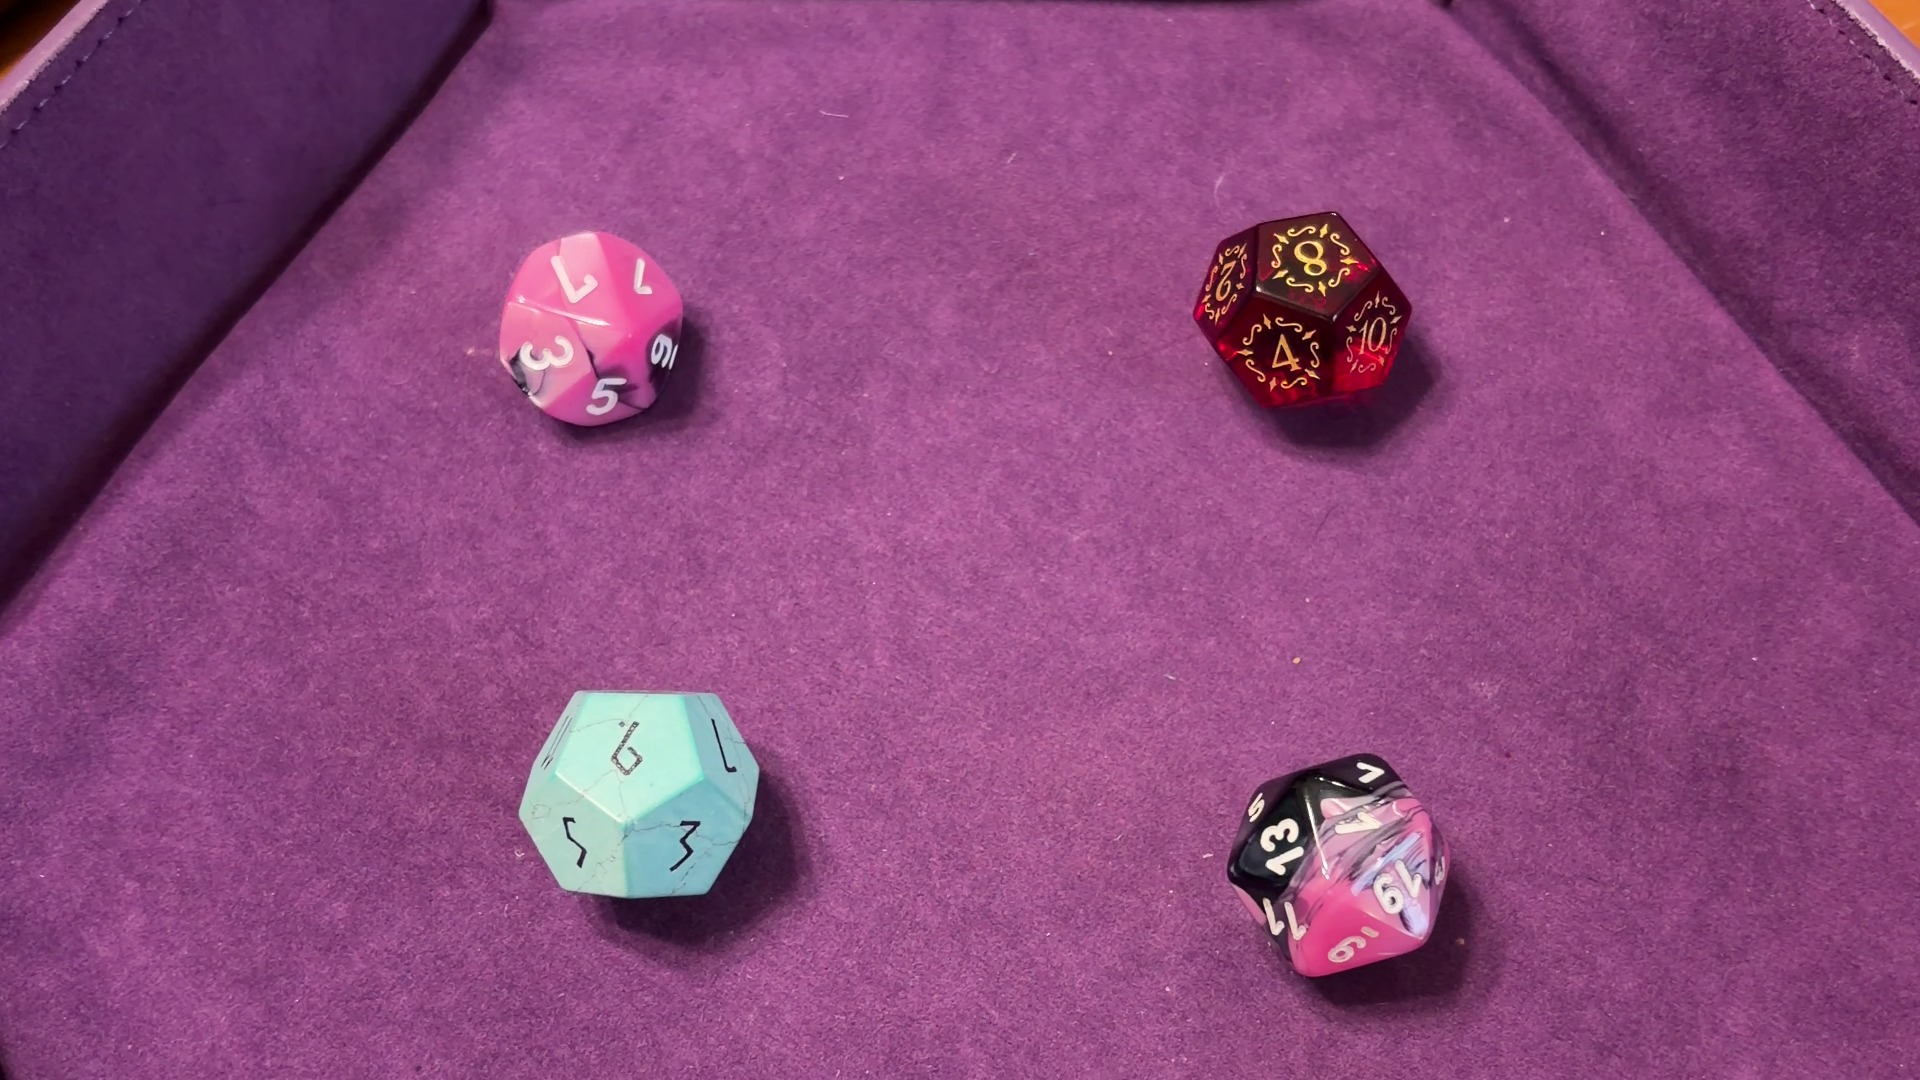
Dice in frame:
type: d10
value: 7
type: d12
value: 8
type: d12
value: 9
type: d20
value: 1
Label source: human
Face values trusted: yes